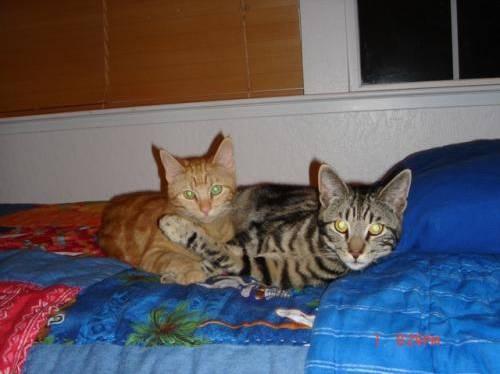
cat